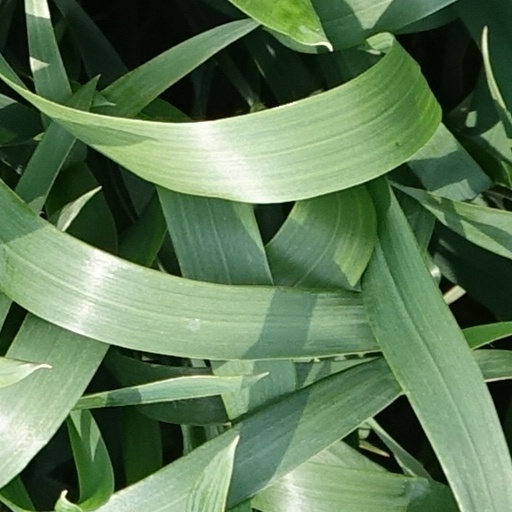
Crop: wheat